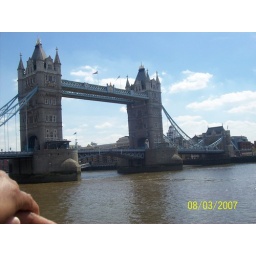
picture of tower bridge in London.